Vision (spirituality)

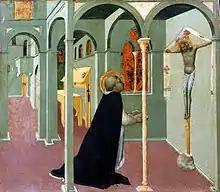
Vision of Thomas Aquinas in the Vatican Museum

Evelyn Underhill distinguishes and categorizes three types of visions: